Thomas Lake Harris

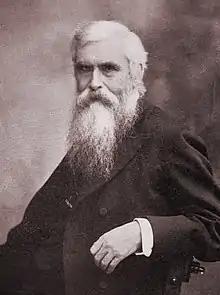

Thomas Lake Harris (May 15, 1823 – March 23, 1906) was an Anglo-American Universalist minister, spiritualistic prophet, poet, and vintner. Harris is best remembered as the leader of a series of communal religious experiments, culminating with a group called the Brotherhood of the New Life in Santa Rosa, California.